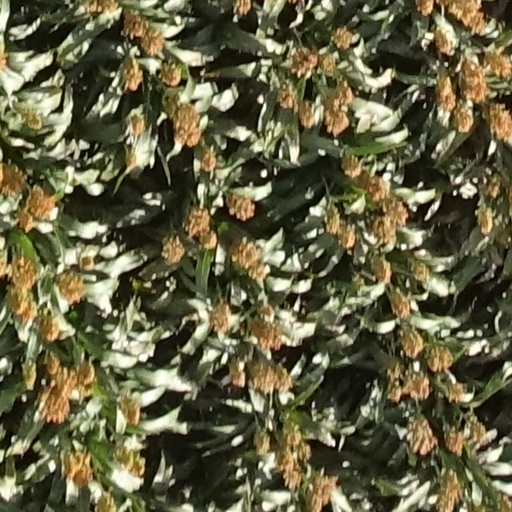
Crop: sorghum